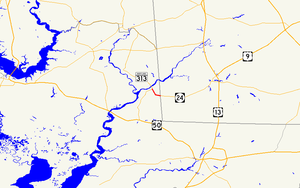
Carte de la Maryland Route 348